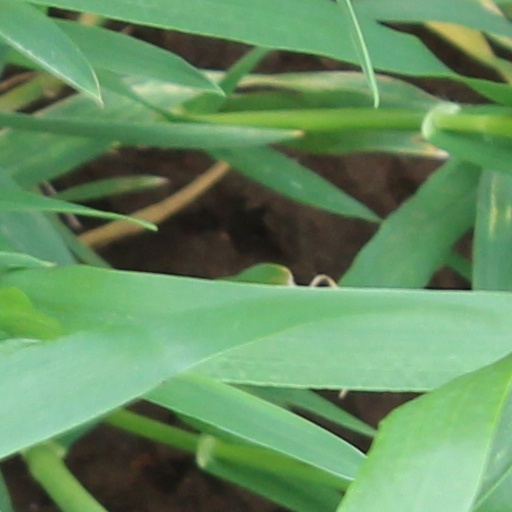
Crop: wheat